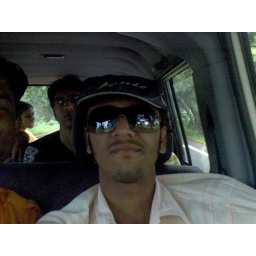
Cow boy in d car